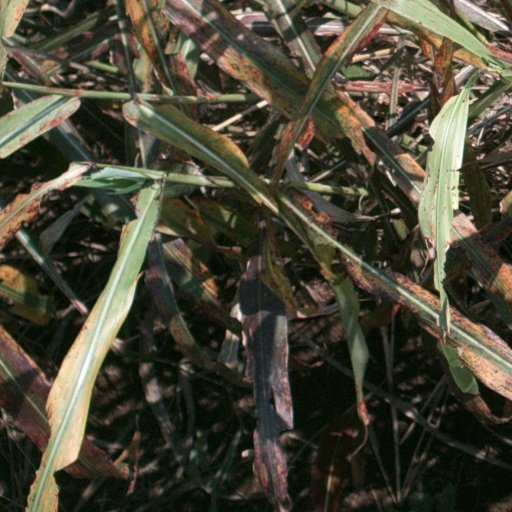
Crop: sorghum